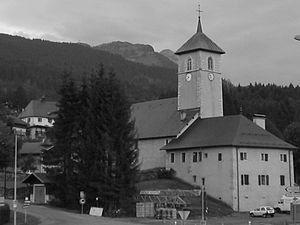
Église d'Arâches (Haute-Savoie)
Cette liste des églises de la Haute-Savoie recense les édifices religieux - églises, basiliques et cathédrales - situés dans le département de la Haute-Savoie. Tous sont situés dans le diocèse d'Annecy, hormis ceux situés dans les paroisses du canton de Rumilly, unis à l'archidiocèse de Chambéry, Maurienne et Tarentaise.